Laois county football team

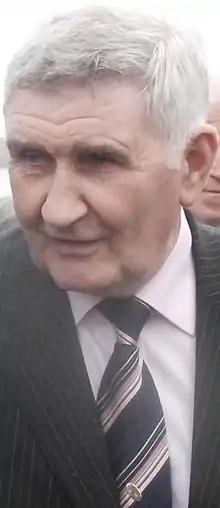
Mick O'Dwyer led Laois to the 2003 Leinster Senior Football Championship title.

Ó Flatharta lasted until 2015, resigning after a Leinster SFC quarter-final loss to Kildare and an All-Ireland SFC qualifier exit against Antrim. Mick Lillis from Clare replaced him. Lillis led Laois to the bottom of Division 2, a Leinster SFC quarter-final exit and then an All-Ireland SFC qualifier exit to Clare before he resigned in 2016. He also used seven substitutes in a win, causing the game to be replayed, complained about a fixture against Dublin being held at Nowlan Park and dropped Gary Walsh when he cursed at him after being substituted. Peter Creedon was the next manager; he too did not last long, exiting under heavy criticism from county board delegates, with Mick Lawlor claiming the county would be set "back by five or six years" if Creedon were not ousted. He went, amid allegations of a drinking culture within the squad, Laois having been relegated to Division 4 and knocked out of the All-Ireland SFC by Clare.